Embryo

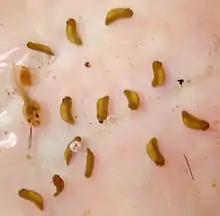
Embryos (and one tadpole) of the wrinkled frog ("Rana rugosa")

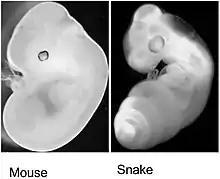
Mouse and snake embryos

In animals, fertilization begins the process of embryonic development with the creation of a zygote, a single cell resulting from the fusion of gametes (e.g. egg and sperm). The development of a zygote into a multicellular embryo proceeds through a series of recognizable stages, often divided into cleavage, blastula, gastrulation, and organogenesis.